Presidency of Ulysses S. Grant

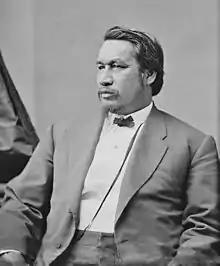
Ely S. Parker "Donehogawa"

The Tribunal met on neutral territory in Geneva, Switzerland. The panel of five international arbitrators included Charles Francis Adams, who was counseled by William M. Evarts, Caleb Cushing, and Morrison R. Waite. On August 25, 1872, the Tribunal awarded the United States $15.5 million in gold; $1.9 million was awarded to Great Britain. Historian Amos Elwood Corning noted that the Treaty of Washington and arbitration "bequeathed to the world a priceless legacy". In addition to the $15.5 million arbitration award, the treaty resolved some disputes over borders and fishing rights. On October 21, 1872, William I, Emperor of Germany, settled a boundary dispute in favor of the United States.